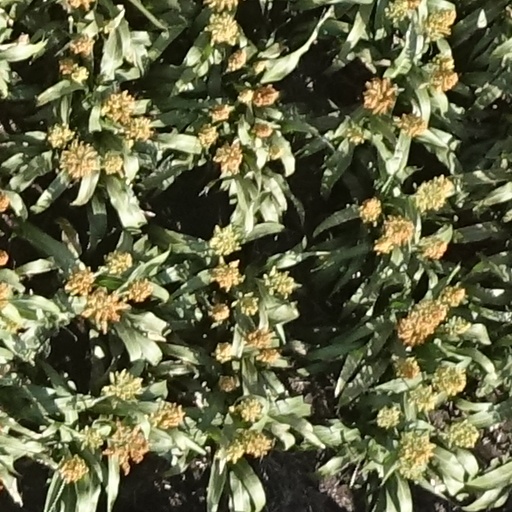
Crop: sorghum